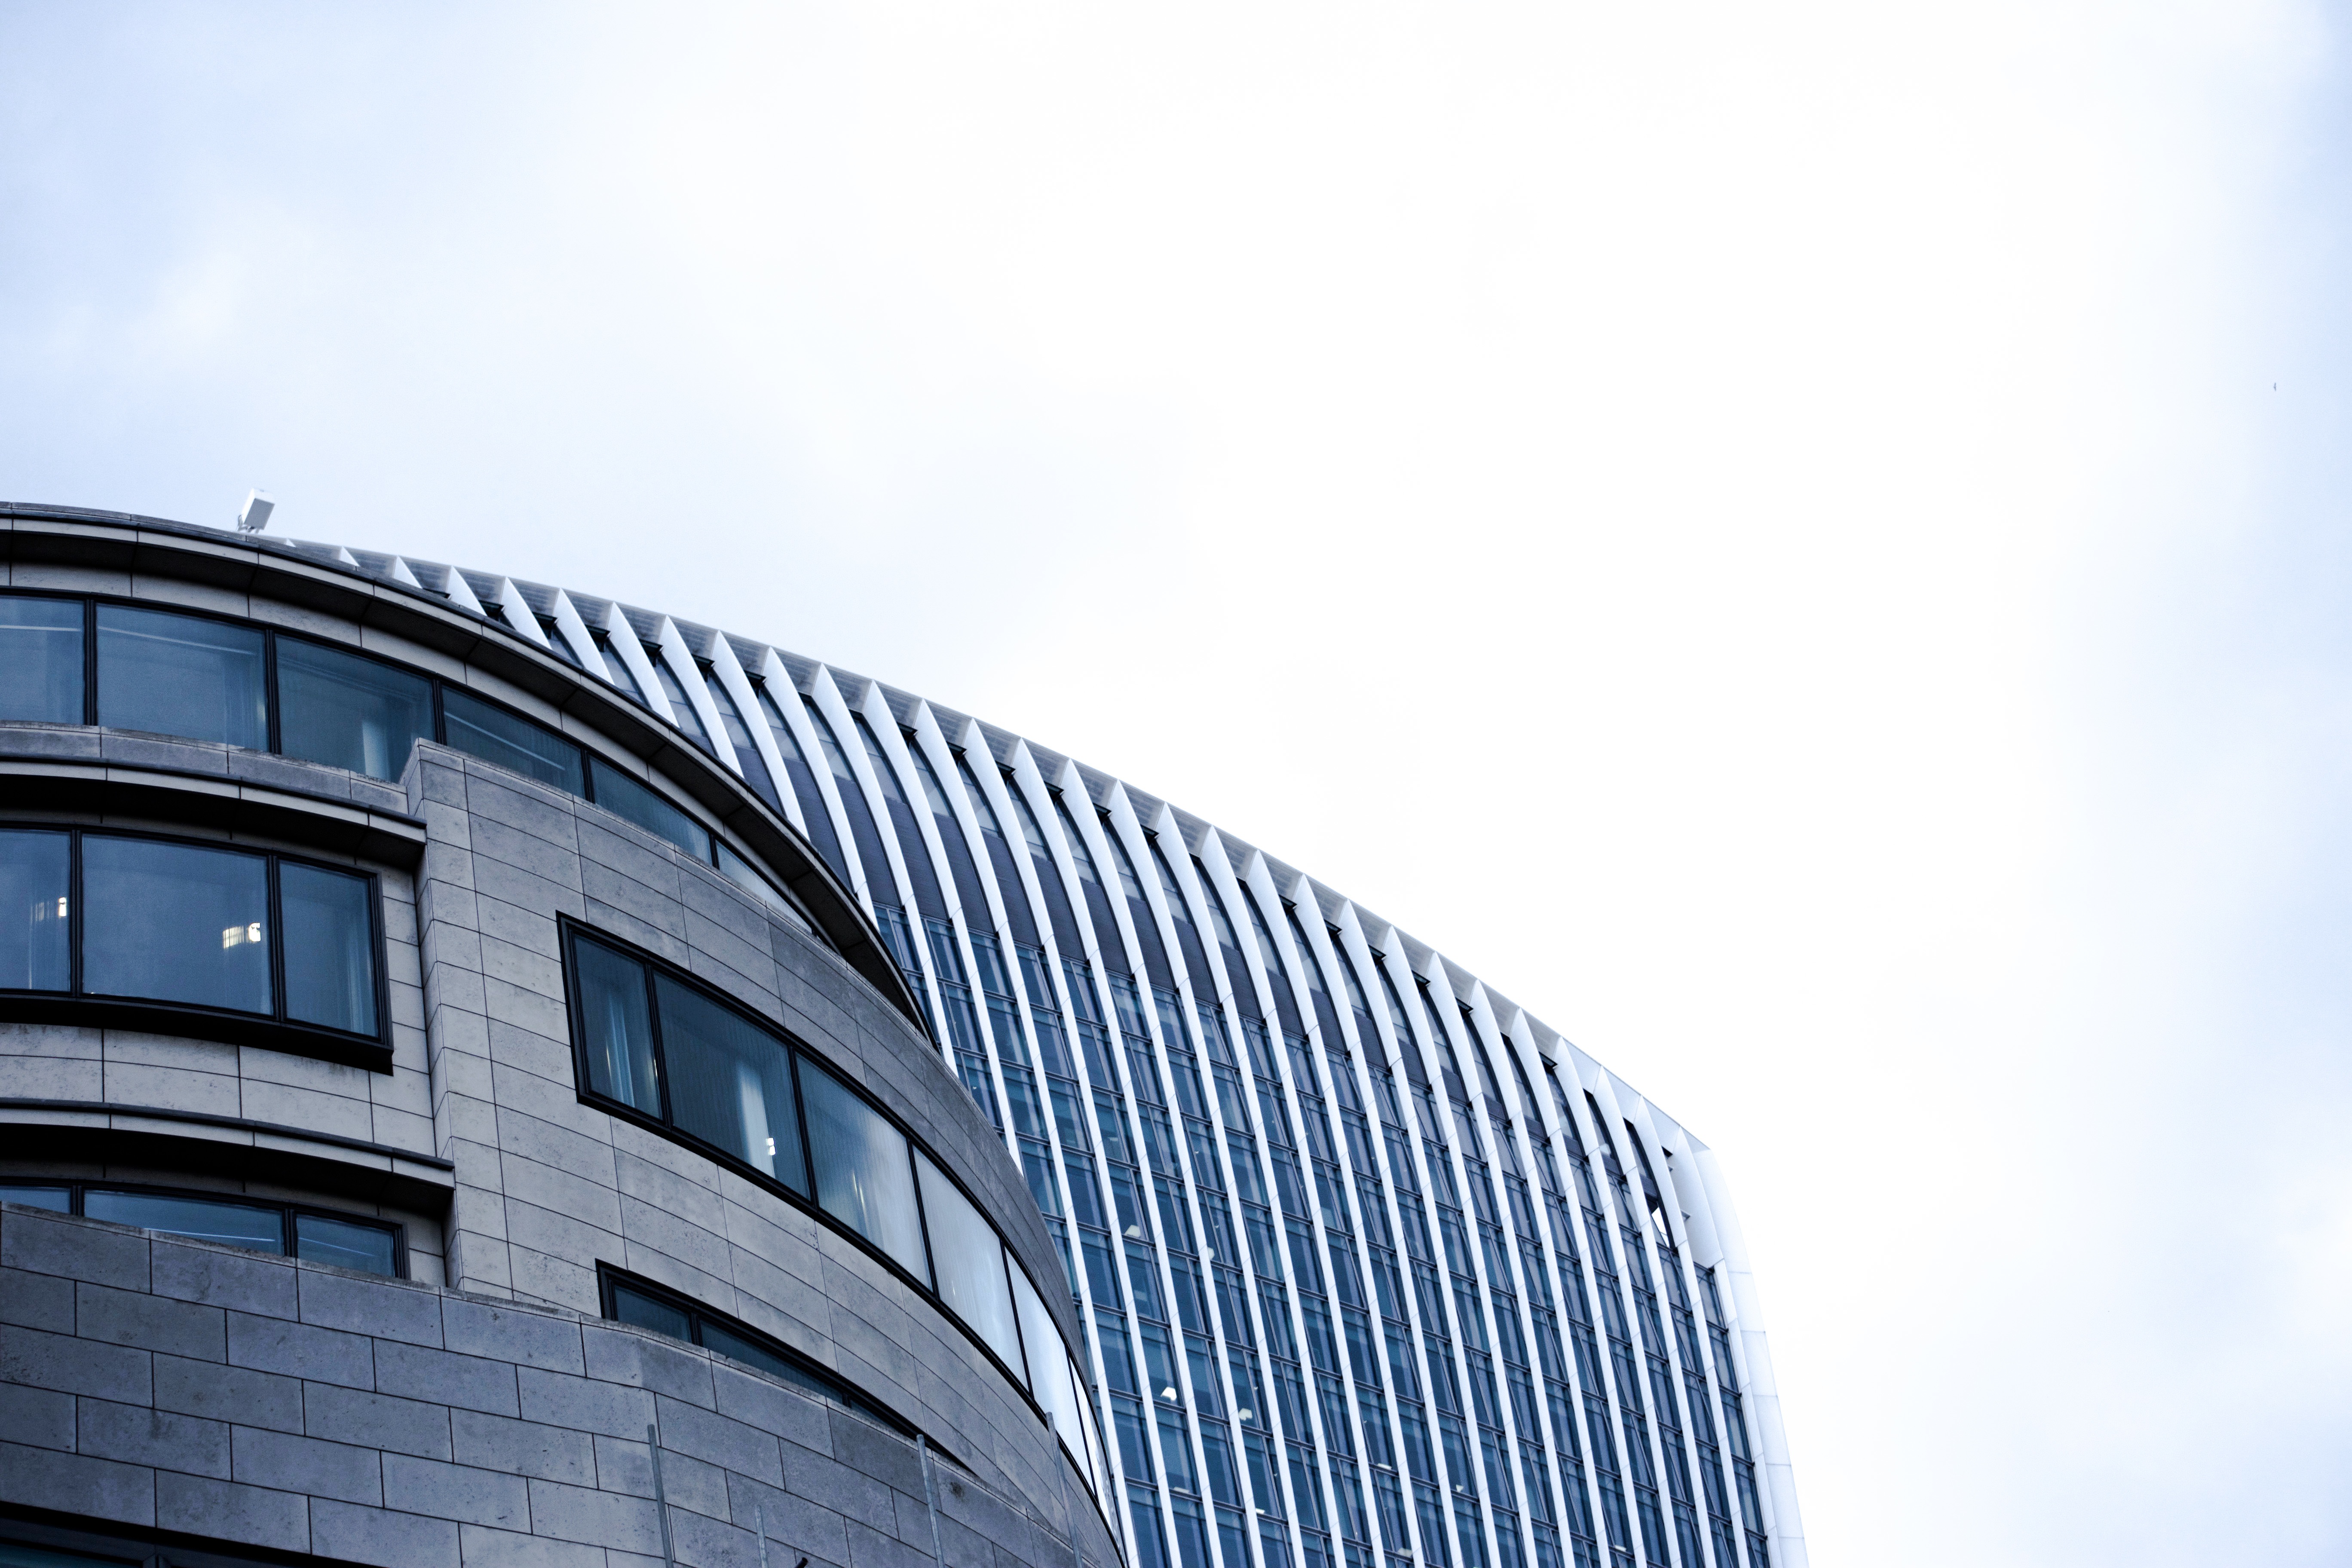
architecture, skyscraper, facade, blue, tower block, shape